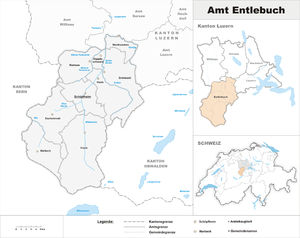
Le district d'Entlebuch est un ancien district du canton de Lucerne, en Suisse, jusqu'au 31 décembre 2012.